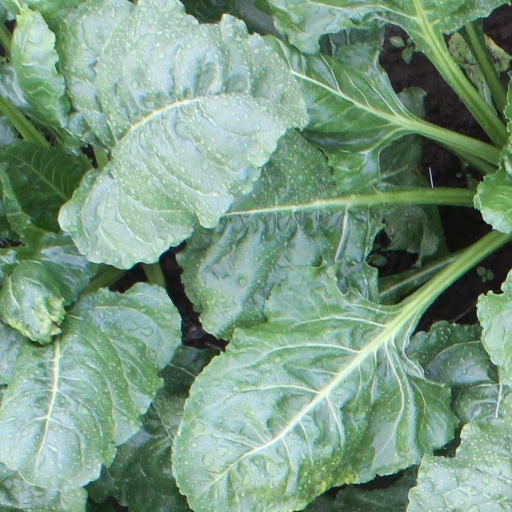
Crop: sugar beet